East Turkestan

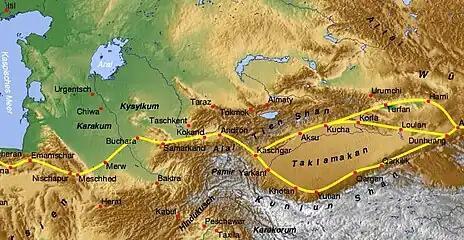
According to one definition of East Turkestan, the Tian Shan mountain system separates East Turkestan from Dzungaria in Xinjiang.

In 1912, the Xinhai Revolution overthrew the Qing dynasty and created a Republic of China. As Yuan Dahua, the last Qing governor, fled from Xinjiang, one of his subordinates, Yang Zengxin (楊增新), took control of the province and acceded in name to the Republic of China in March of the same year. In 1921, the Soviet Union officially defined the Uyghurs as the sedentary Turkic peoples from Chinese Turkestan as part of their nation building policy in Central Asia. Multiple insurgencies arose against Yang's successor Jin Shuren (金树仁) in the early 1930s throughout Xinjiang, usually led by Hui people. "East Turkestan" became a rallying cry for people who spoke Turki and believed in Islam to rebel against Chinese authorities.